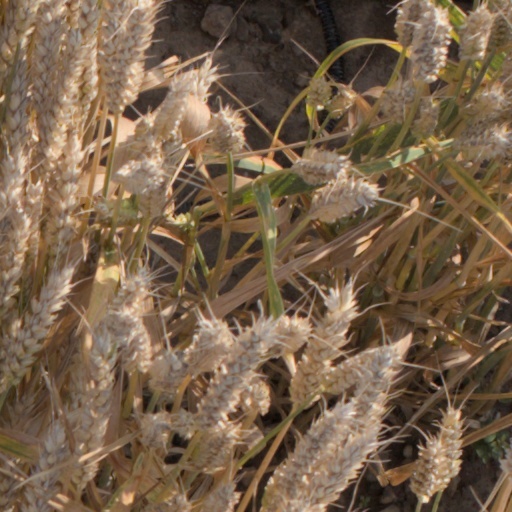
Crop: wheat